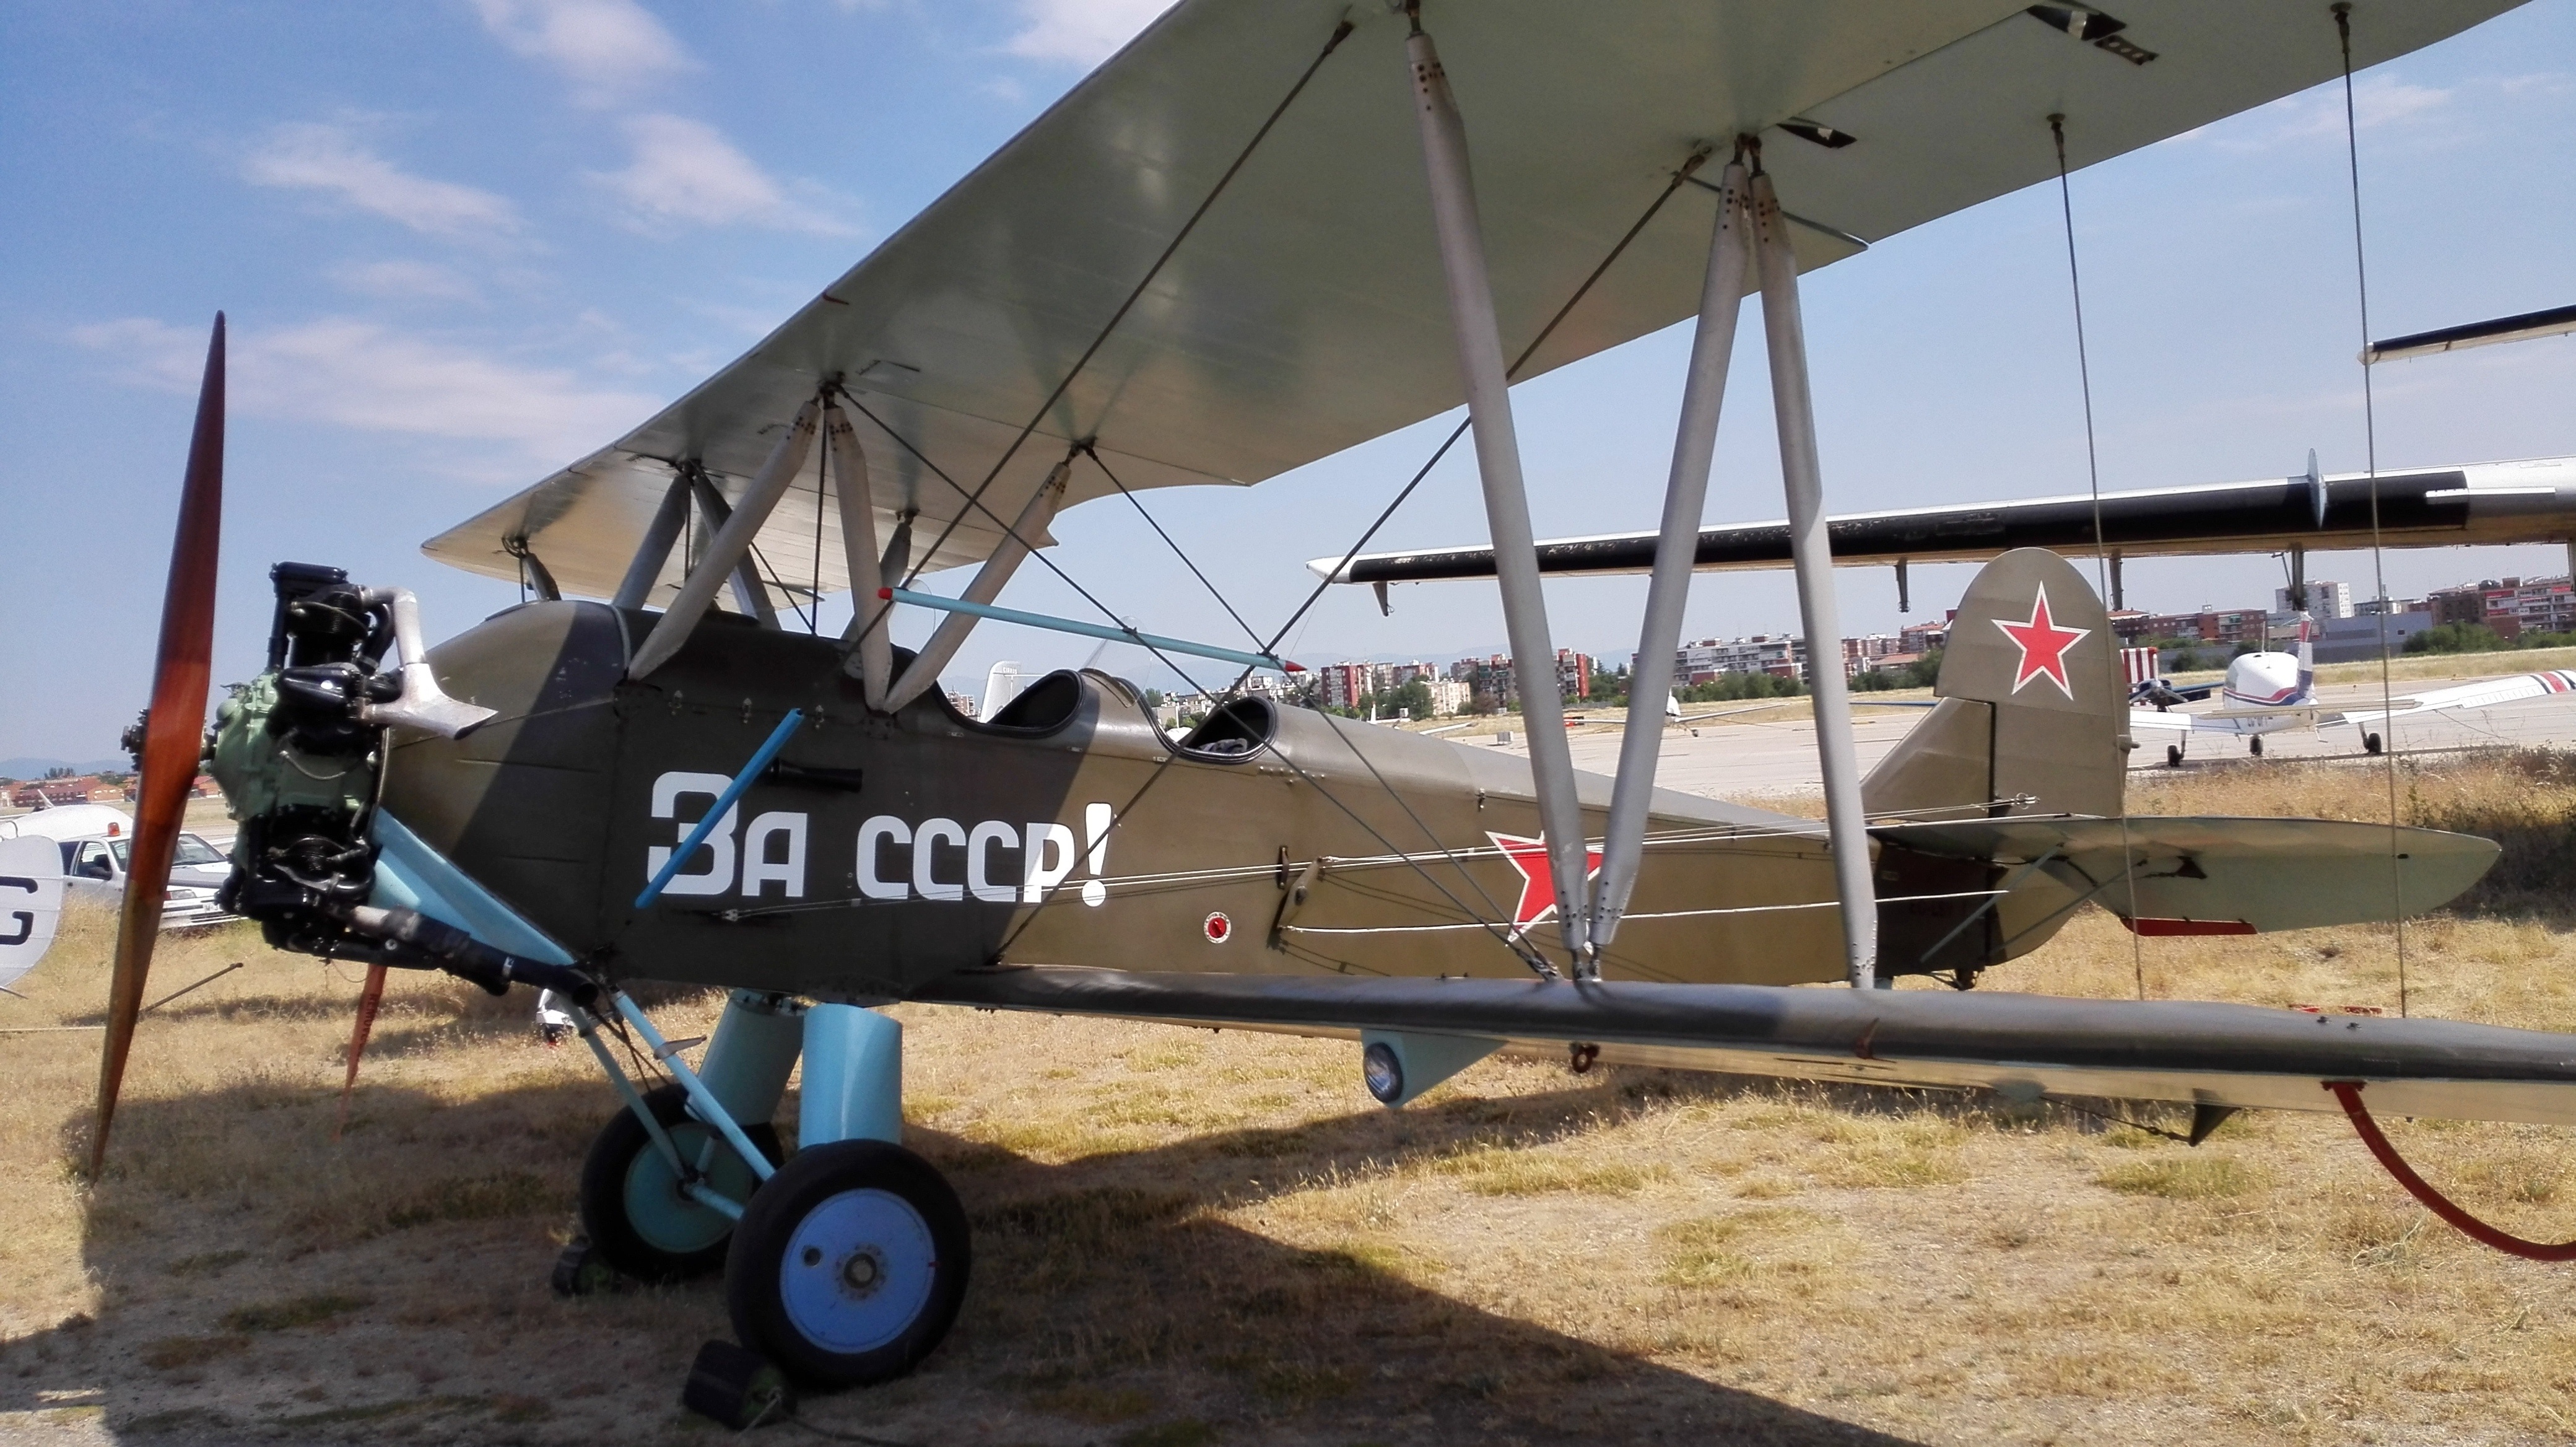
wing, sky, airplane, aircraft, vehicle, aviation, flight, pilot, biplane, light aircraft, aircraft engine, ultralight aviation